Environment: real
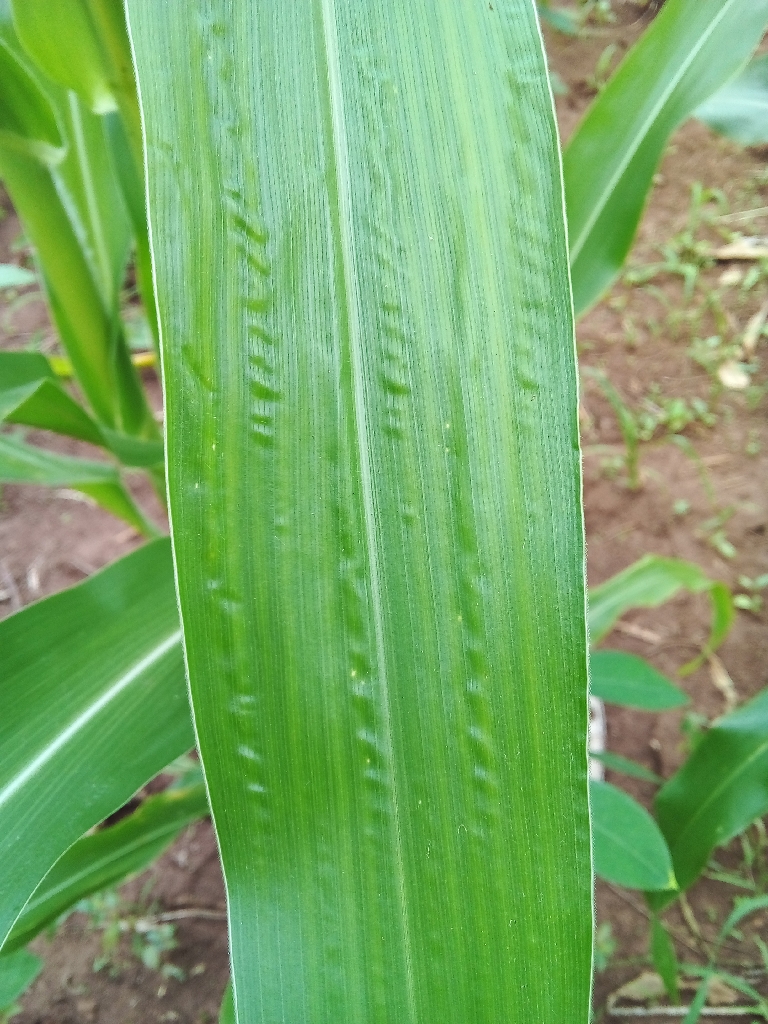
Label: healthy